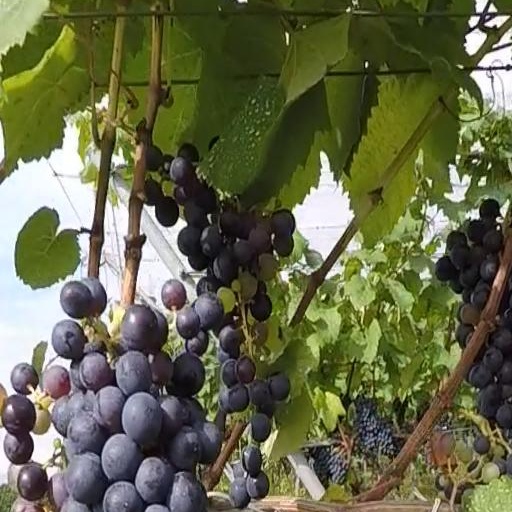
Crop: grape